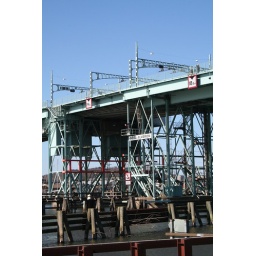
Bridge near office building Lilla Bommen 1, often called the &amp;quot;Lipstick building&amp;quot;